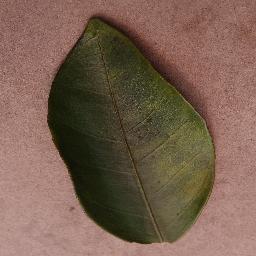
Label: Orange___Haunglongbing_(Citrus_greening)